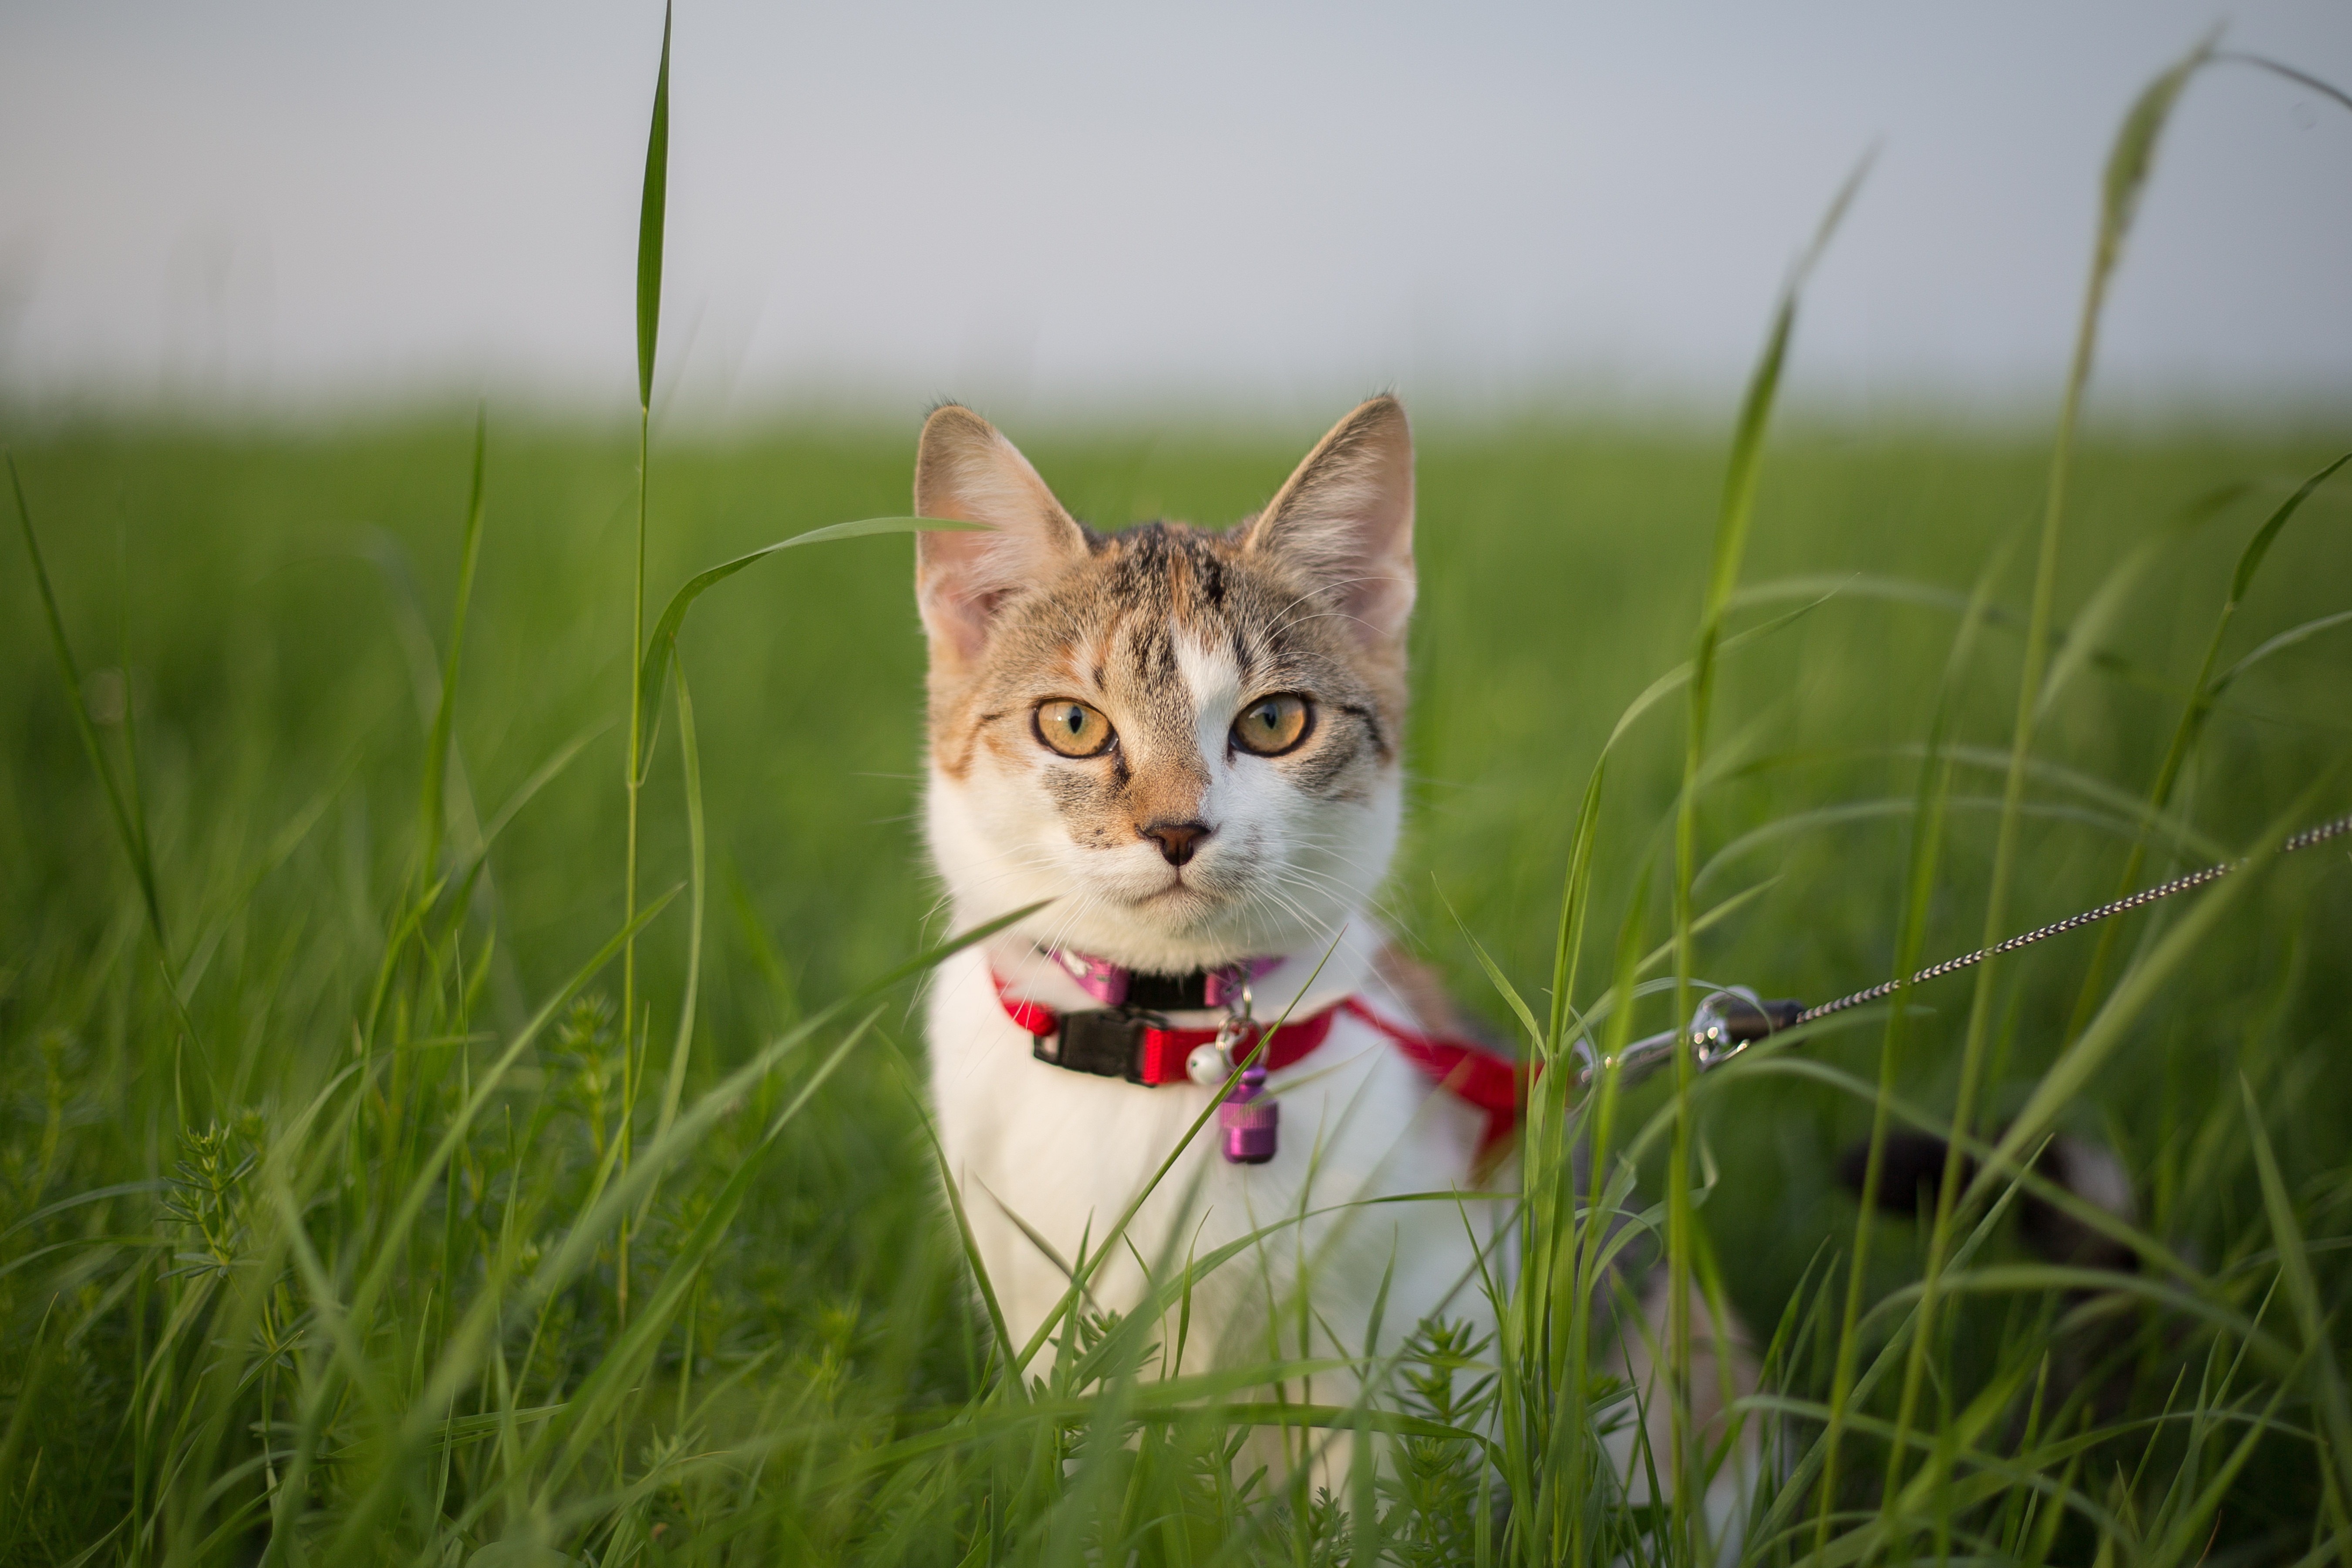
grass, meadow, flower, green, kitten, cat, mammal, fauna, whiskers, leash, vertebrate, curious, young cat, small to medium sized cats, cat like mammal